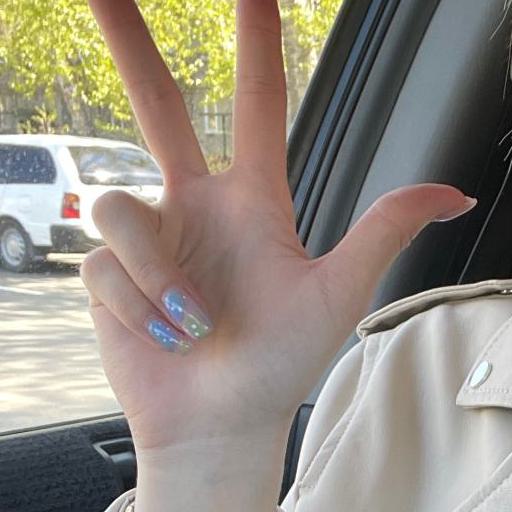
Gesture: three2